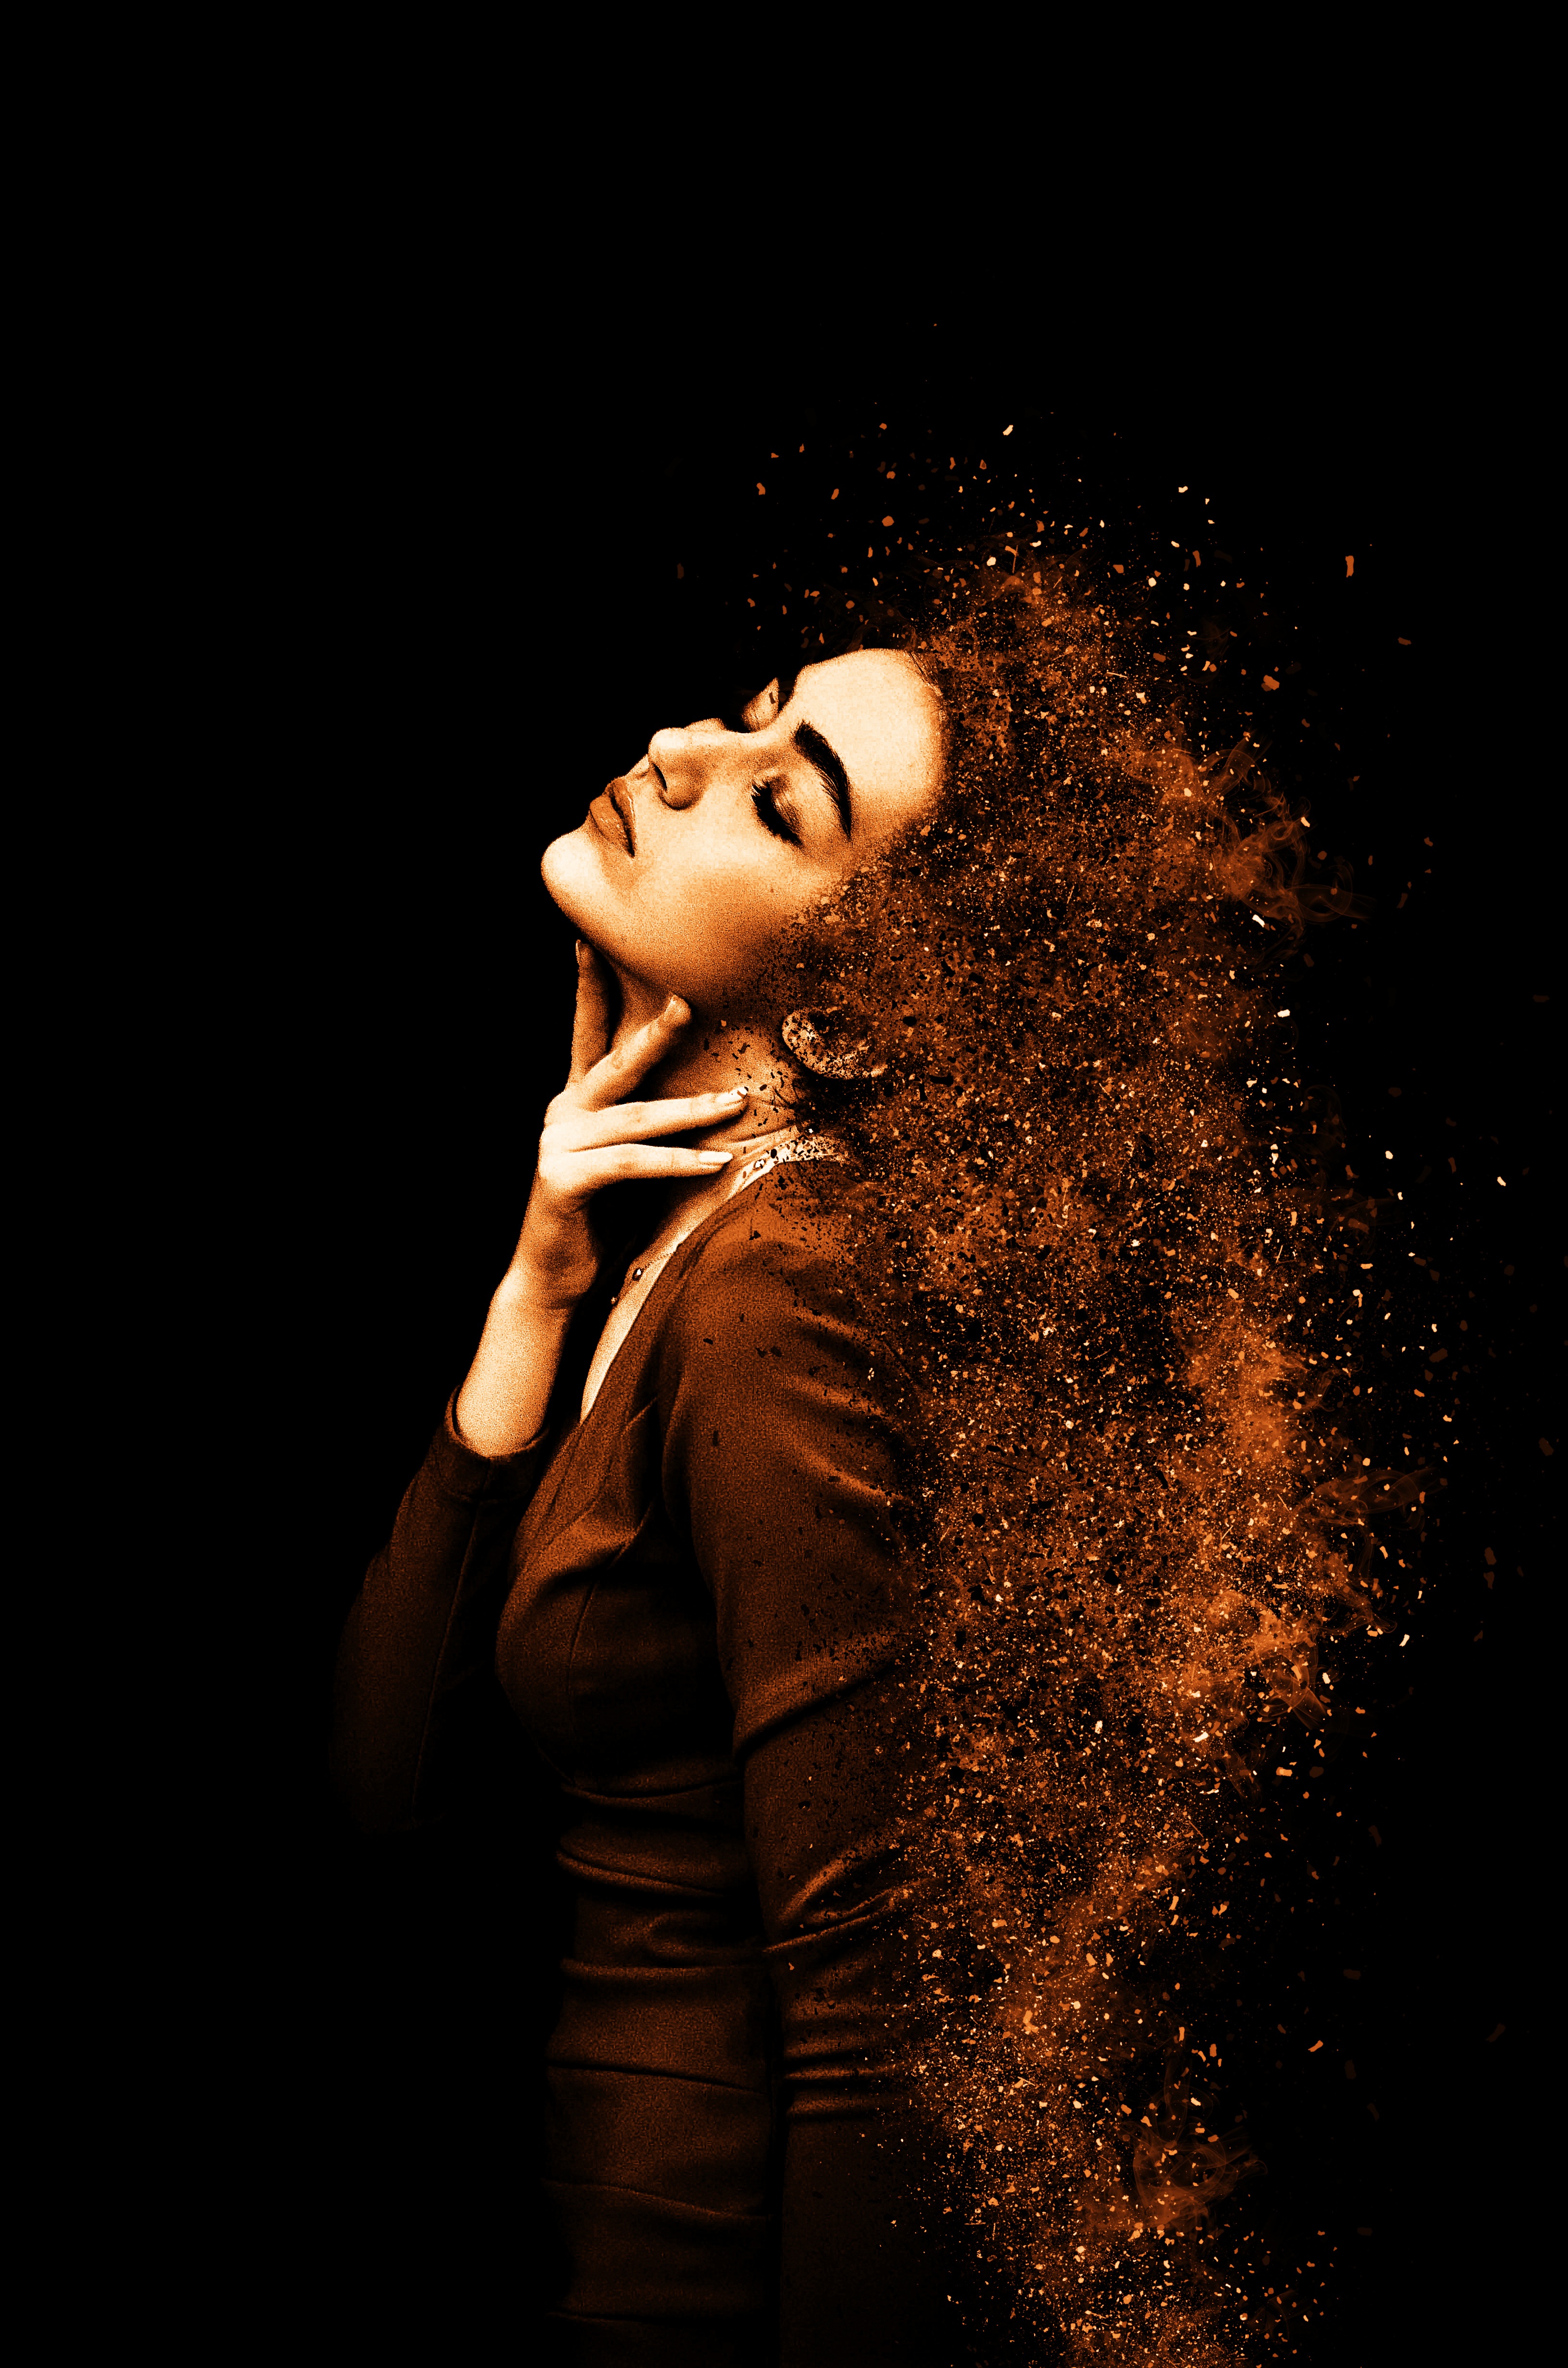
light, woman, hair, photography, female, portrait, model, darkness, smile, eyes closed, art, head, backlighting, beauty, beautiful, sexy, pretty, sensual, devotional, aufreizent